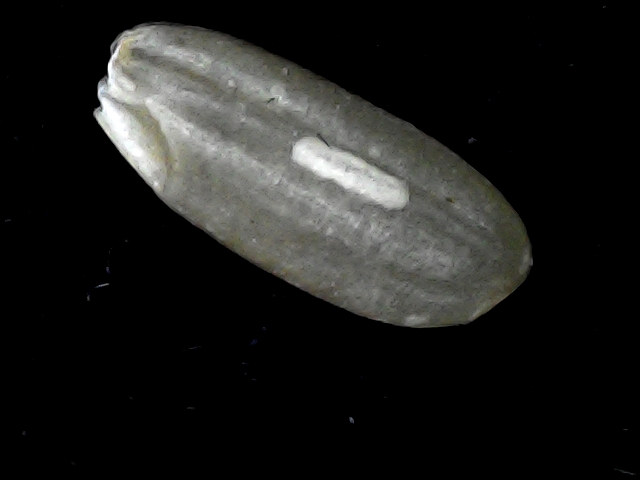
Rice variety: BD91